Coil winding technology

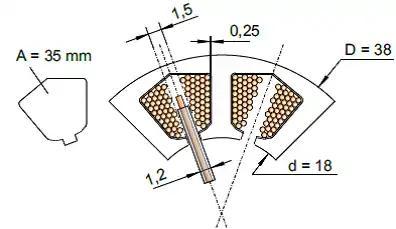
Geometry aspects for determining the mechanical fill factor; A= insulated winding space

Insulation paper or insulation foil is usually attached to the slots of the stator package before the insulated end plates are installed. The insulation material, e.g. Nomex or Mylar or Kapton, is taken from the endless strip. It is pre-hemmed, cut to the length of the stator and inserted. The insulation strip must be slightly longer than the stator package to ensure complete insulation of the winding. Thin insulation takes up little of the slot area, which improves the fill factor of the winding.